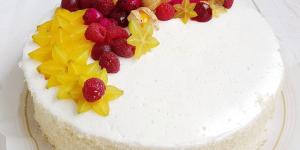
tarta vegana de frambuesa